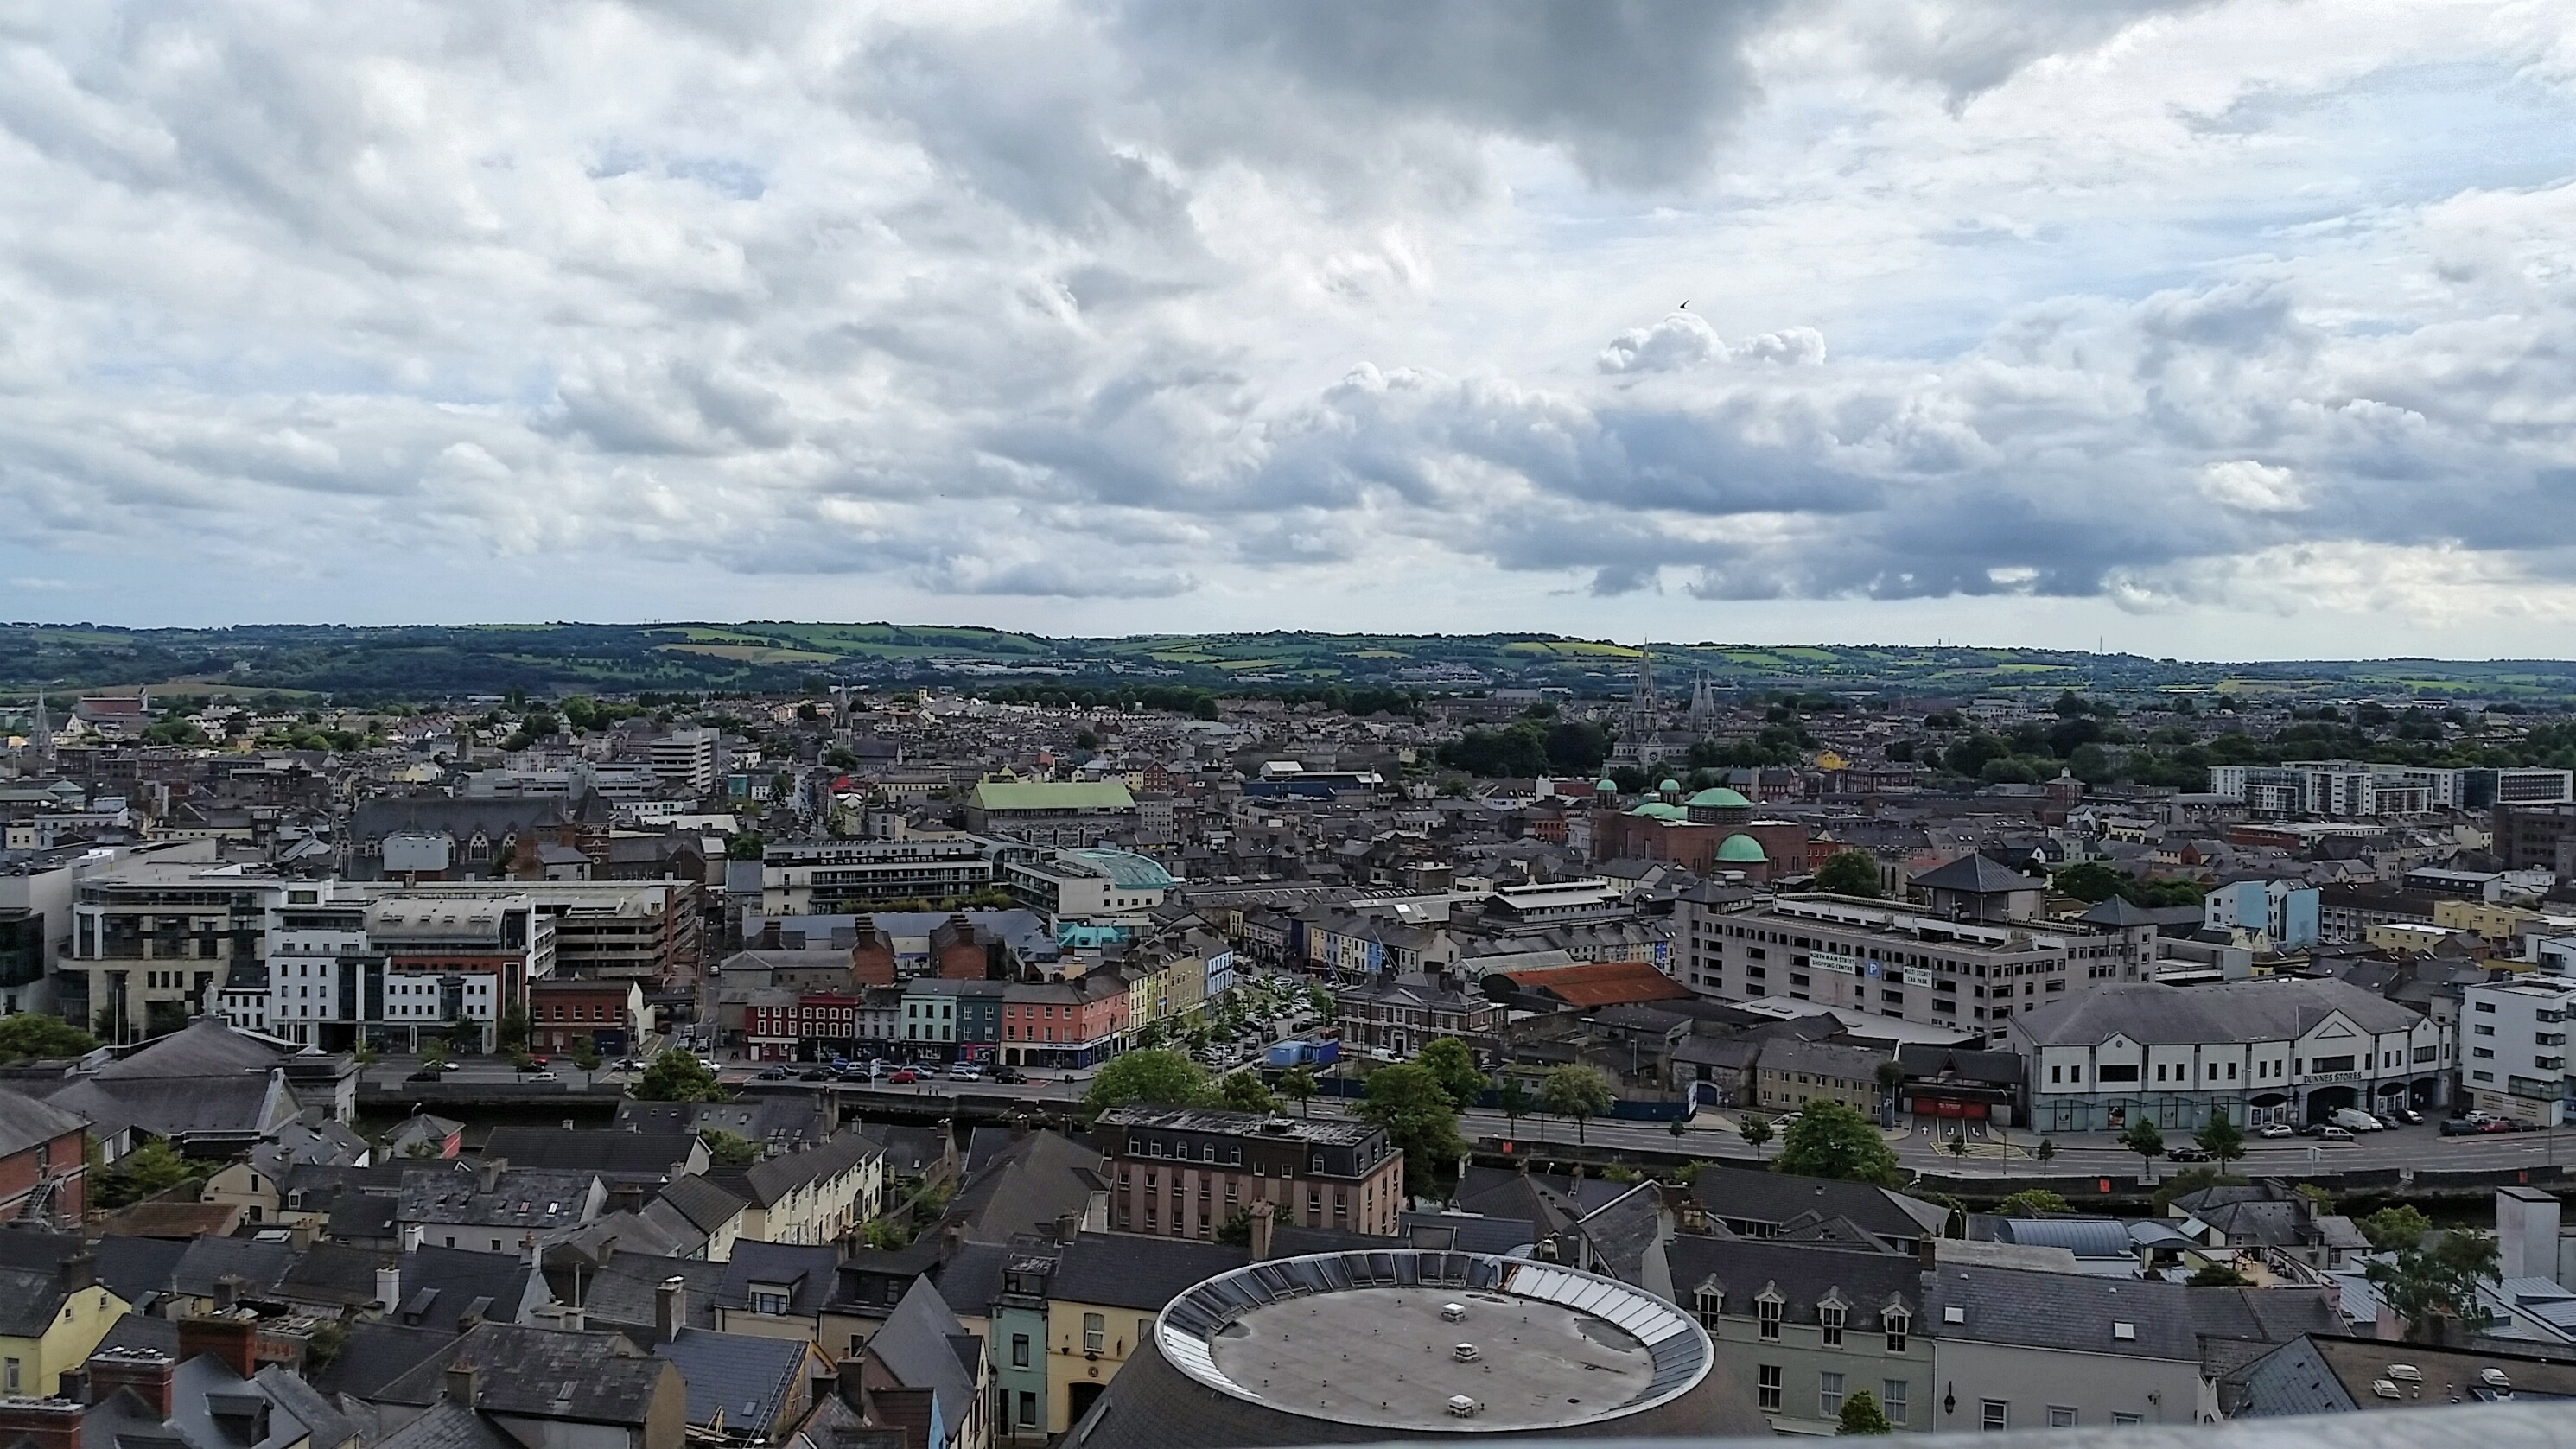
horizon, skyline, photography, town, city, cityscape, panorama, downtown, suburb, europe, cork, ireland, irish, neighbourhood, bird's eye view, aerial photography, urban area, residential area, human settlement